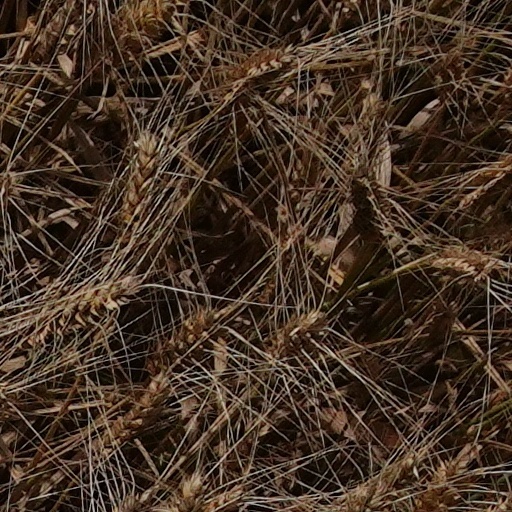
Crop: wheat